Anasuya

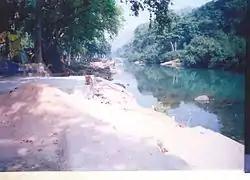
View of Mandakini River at Anasuya Ashrama

In the Ramayana, during their exile in the forest, Rama and Sita visit the hermitage of the sage Atri, and the sage and his wife, Anasuya, treat their guests with honour. Atri tells Rama about the tapas shakti (power acquired from austerities) of his wife: Once, the world was bereft of rains, and the river Ganga had dried up, leading to the planet being plunged into a famine. Upon the request of the devas, Anasuya made the trees bear fruits once more, and resumed the flow of the Ganga. She also turned ten days into ten nights when they urged her to do so. Hearing about her powers, the prince grows to respect her. A similar legend exists in the Shiva Purana, where the goddess Ganga appears before Anasuya due to her devotion. The ascetic asks her to stay on the grove near her husband's hermitage, so that she could fetch him her holy water. Both Shiva and Ganga stay at the hermitage for a while, blessing the region.